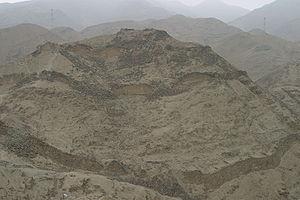
Acaray, également connu sous le nom de Forteresse d'Acaray, est un site archéologique situé dans la vallée de la Huaura, sur la côte centrale du Pérou.